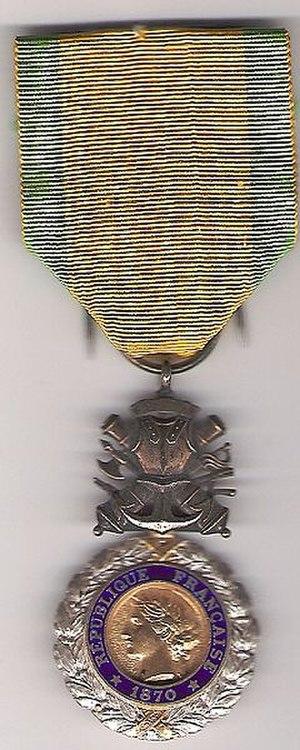
Photo de la Médaille militaire de l'adjudant-chef Mespléde.
Le 3ᵉ régiment de zouaves est un régiment d'infanterie de l'armée de terre française. Créé en 1852 et affecté à la province de Constantine.
Le 117ᵉ régiment d'infanterie est un régiment d'infanterie de l'Armée de terre française créé sous la Révolution à partir de la 117ᵉ demi-brigade de première formation.
« Prends garde aux rapaces qui fondent du ciel »